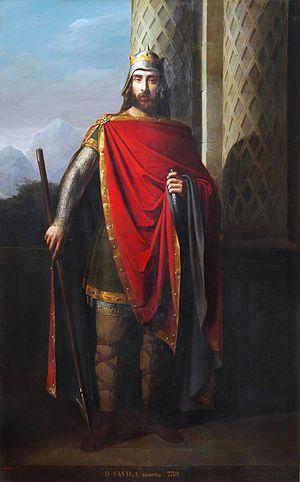
Favila des Asturies, est roi des Asturies de 737 à 739.